Dara Shikoh Garden

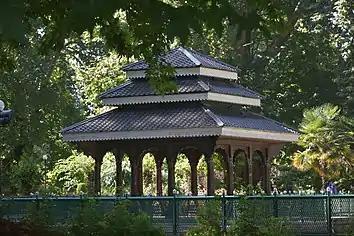
Dara Shikoh Garden

Dara Shikoh Garden is a [[Mughal garden]] situated in [[Bijbehara]]. The garden comprises centuries-old [[Chinar]] trees planted by the Mughal emperors, brought from Iran, which is why its host town [[Bijbehara]] is also known as Town of Chinars.